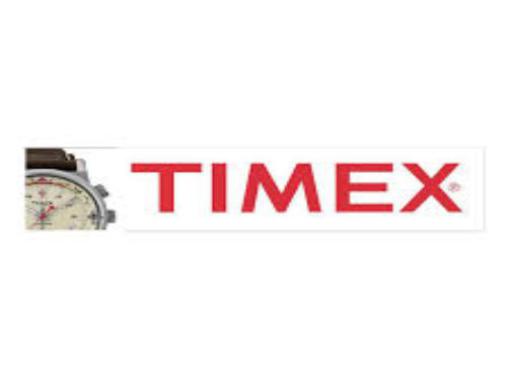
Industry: Clothes